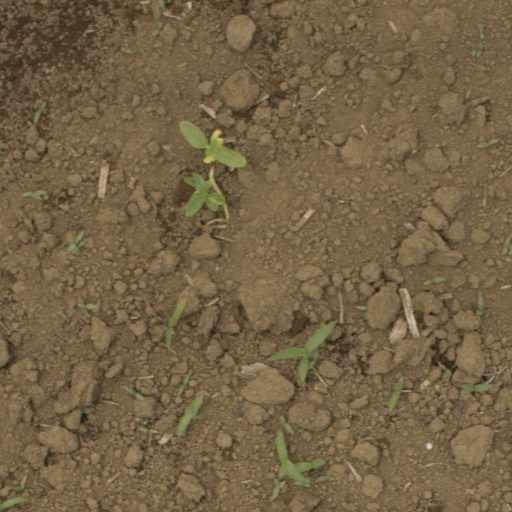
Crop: Jerusalem artichoke